Salon d'Automne

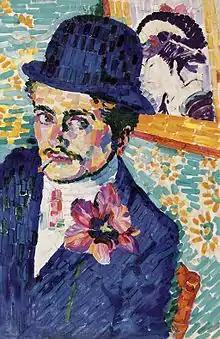
Robert Delaunay, 1906, "L'homme à la tulipe" (Portrait de Jean Metzinger), oil on canvas, 72.4 x 48.5 cm (28 1/2 by 19 1/8 in). Exhibited at the 1906 Salon d'Autome (Paris) along with a portrait of Delaunay by Jean Metzinger

Notwithstanding, the first , which included works by Matisse, Bonnard and other progressive artists, was unexpectedly successful, and was met with wide critical acclaim. Jourdain, familiar with the multifaceted world of art, predicted accurately the triumph would arouse animosity: from artist who resented the accent on Gauguin and Cézanne (both perceived as retrogressive), from academics who resisted attention given to the decorative arts, and soon, from the Cubists, who suspected the jurors favoring of Fauvism at their expense. Even Paul Signac, president of the Salon des Indépendants, never forgave Jourdain for having founded a rival salon.